Sextus Pompey

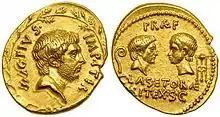
Sextus Pompey on an "aureus" dated 42–40 BC. The reverse reads "praefectus classis".

Sextus had married Scribonia, a distant relative. She was the daughter of Lucius Scribonius Libo, consul of 34 BC and the niece of another Scribonia, the second wife of Octavian. Sextus and Scribonia had a daughter, their only child, called Pompeia Magna. As an affine to both Sextus and Octavian, Scribonius Libo had played a role in brokering peace between Sextus and the Triumviri. He very reluctantly abandoned Sextus in 36/35, in return for which he had received the consulship.